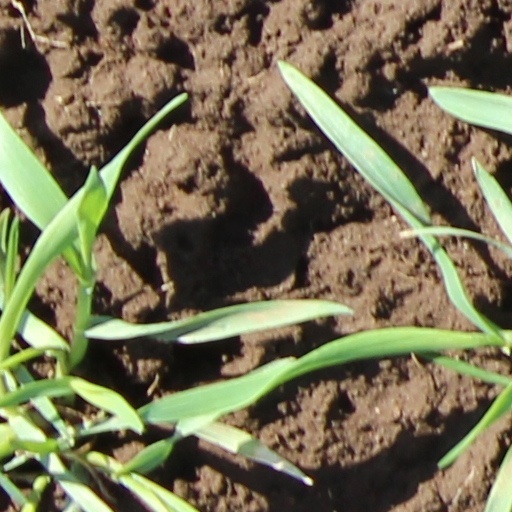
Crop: wheat